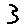
Label: 3